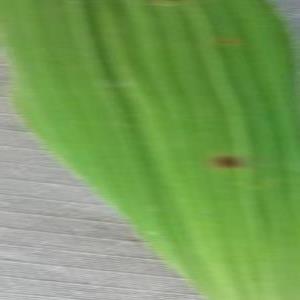
Disease: Brownspot